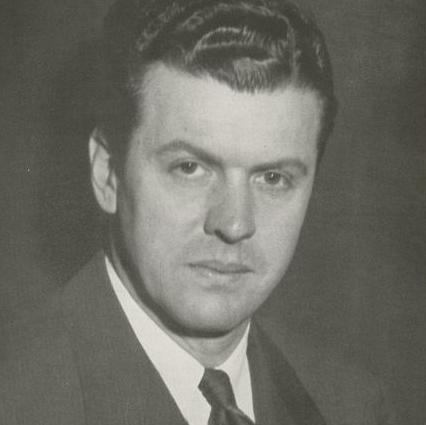
Age: 38